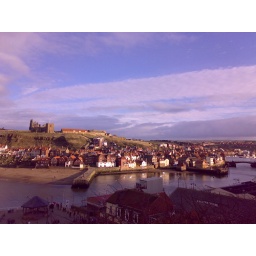
Looking over Whitby, with the light perfectly over the seaside town, when the sky was blue on a wintery day in february.